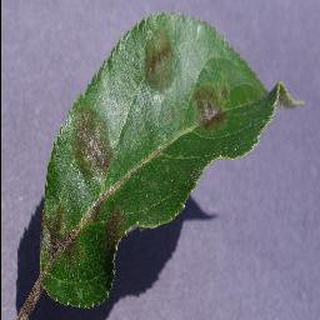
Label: apple_apple_scab